George Brecht

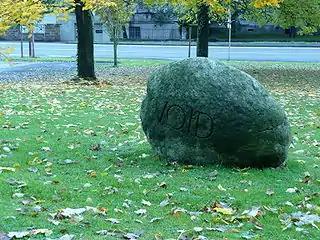
"Void Stone", 1987, Arp-Museum, Rolandseck

As part of his lifelong interest in Zen Buddhism, Brecht began a focused study of the Chinese language with the aim of translating the ancient text the "Hsin-Hsin-Ming" by Seng Ts'an, c600 AD, in 1976. The book, published in 1980, included three autonomous translations; an English version by Brecht, a French one by Filliou and a German version by A Fabri. It also included calligraphy by Takako Saito.